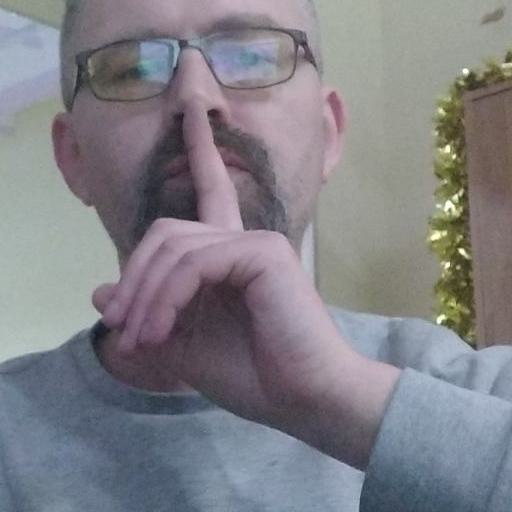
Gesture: mute